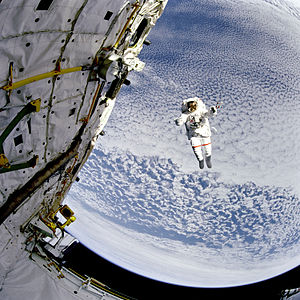
STS-64 / Missionen
STS-64 var rumfærgen Discovery 19. rumfærge-mission. Den blev opsendt d. 9. september 1994 og vendte tilbage den 20. september 1994.